Answer in natural language. Which point is closer to the camera taking this photo, point B  or point C? Choose between the following options: B or C
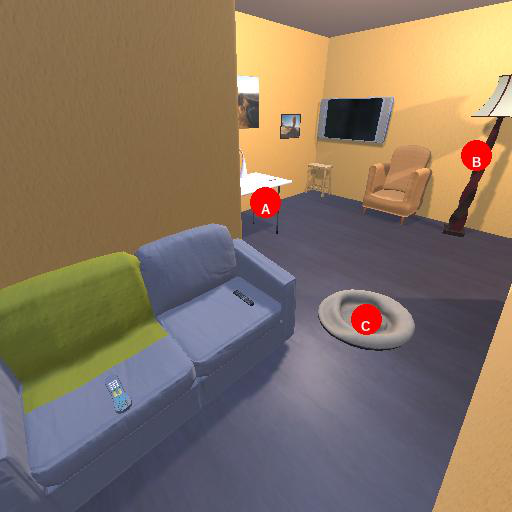
<answer>C</answer>